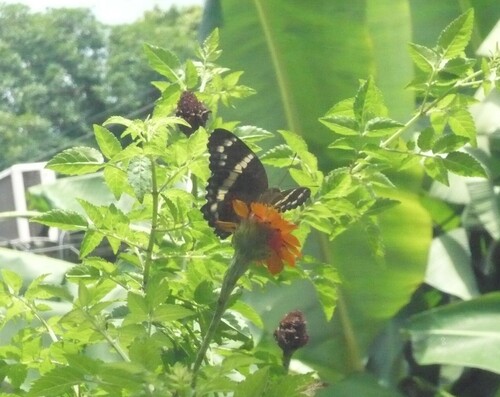
Scientific name: Anartia fatima
Common name: Banded peacock
Family: Nymphalidae
Order: Lepidoptera
Pollinator type: Primary pollinator
Habitat: Open areas and gardens
Geographic range: South America
Conservation status: Least Concern